Osamu Tsuno

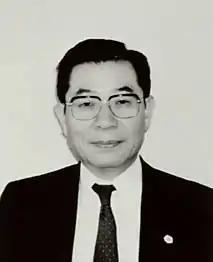
Osamu Tsuno

Tsuno studied law at Kyoto University, graduated in 1962 and joined the Ministry of Finance. He held several positions in the Ministry before being transferred to the Cabinet Legislation Bureau in 1986, becoming director of the Third Department. He successively became director of the First Department in 1992, Deputy Director General in 1996 and Director General in 1999. He retired in 2002. He was appointed to the Supreme Court in 2004 and served until 2008, when he reached the obligatory retirement age.